Vagrich Bakhchanyan

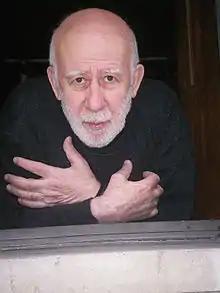
Vagrich Bakhchanyan

Vagrich (Vahrij) Hakobi (Akopovich) Bakhchanyan (May 23, 1938, in Kharkiv, Soviet Ukraine – November 12, 2009, in New York City, United States) was a Ukrainian graphic artist and designer of Armenian heritage. He was a Soviet nonconformist and Ukrainian underground artist, and conceptual writer and poet working in the Russian language.